Golden Nugget Atlantic City

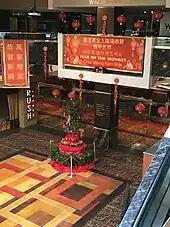
Golden Nugget Hotel lobby in 2016

Landry's purchased the property for $38 million, taking control on May 23, 2011, and renamed it the Golden Nugget Atlantic City. Landry's then spent $150 million on renovations that were completed in spring 2012, opening new restaurants and clubs and a new outdoor pool and modernizing the resort; the marina was also renovated.